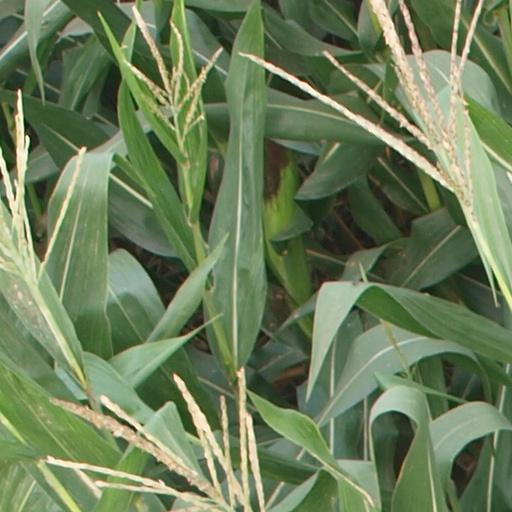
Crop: maize; corn